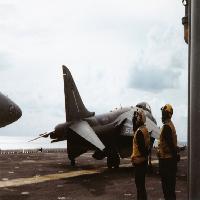
Weather: cloudy or overcast